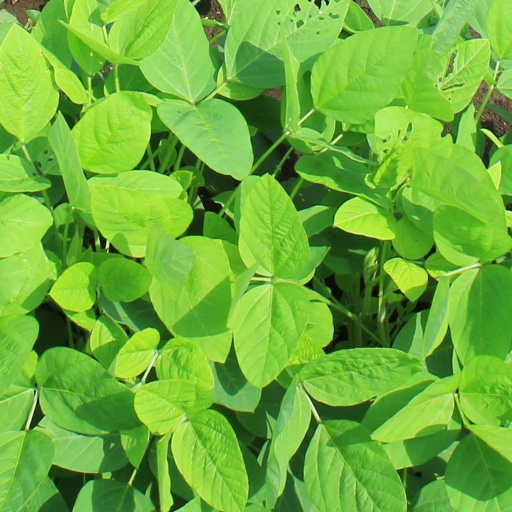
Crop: soybean